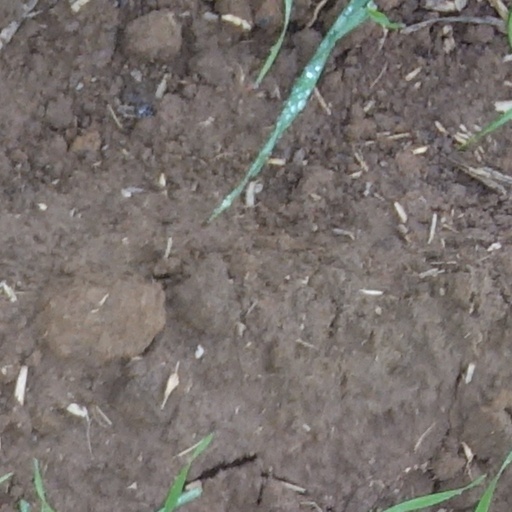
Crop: wheat